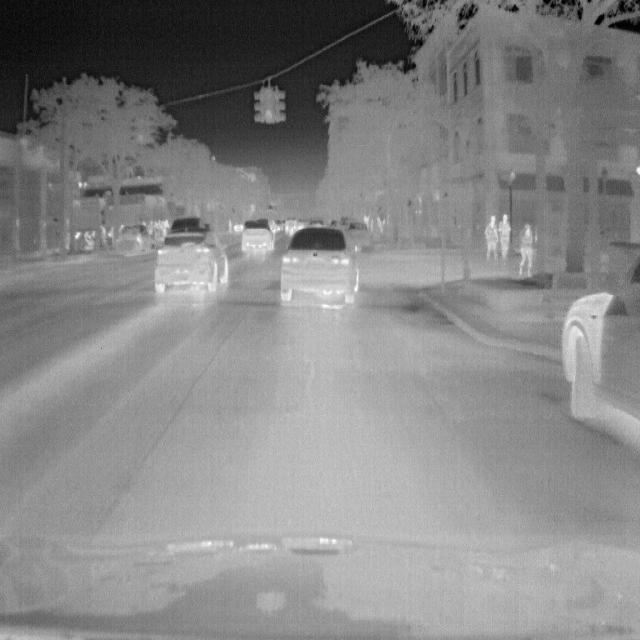
Detected objects:
label: person
label: person
label: person